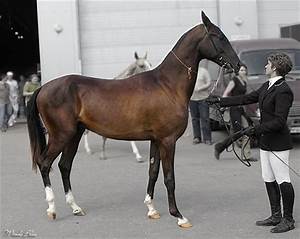
Label: horse